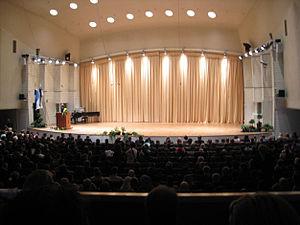
Le palais des concerts de Turku est un centre de concerts situé sur la place Puutori du quartier VI à Turku en Finlande.